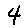
Label: 4